Dead Ringers: The Making of Touch of Grey

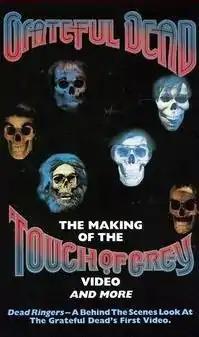
"Dead Ringers" video tape cover

Dead Ringers: The Making of Touch of Grey is a music documentary film about the American rock group the Grateful Dead. It depicts the production of the band's first music video, for their song "Touch of Grey".